Ugonna Uzochukwu

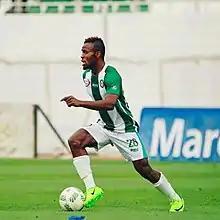
Ugonna in 2018

Uzochukwu signed on a four-year contract with Botola club Olympique de Khouribga in September 2016.